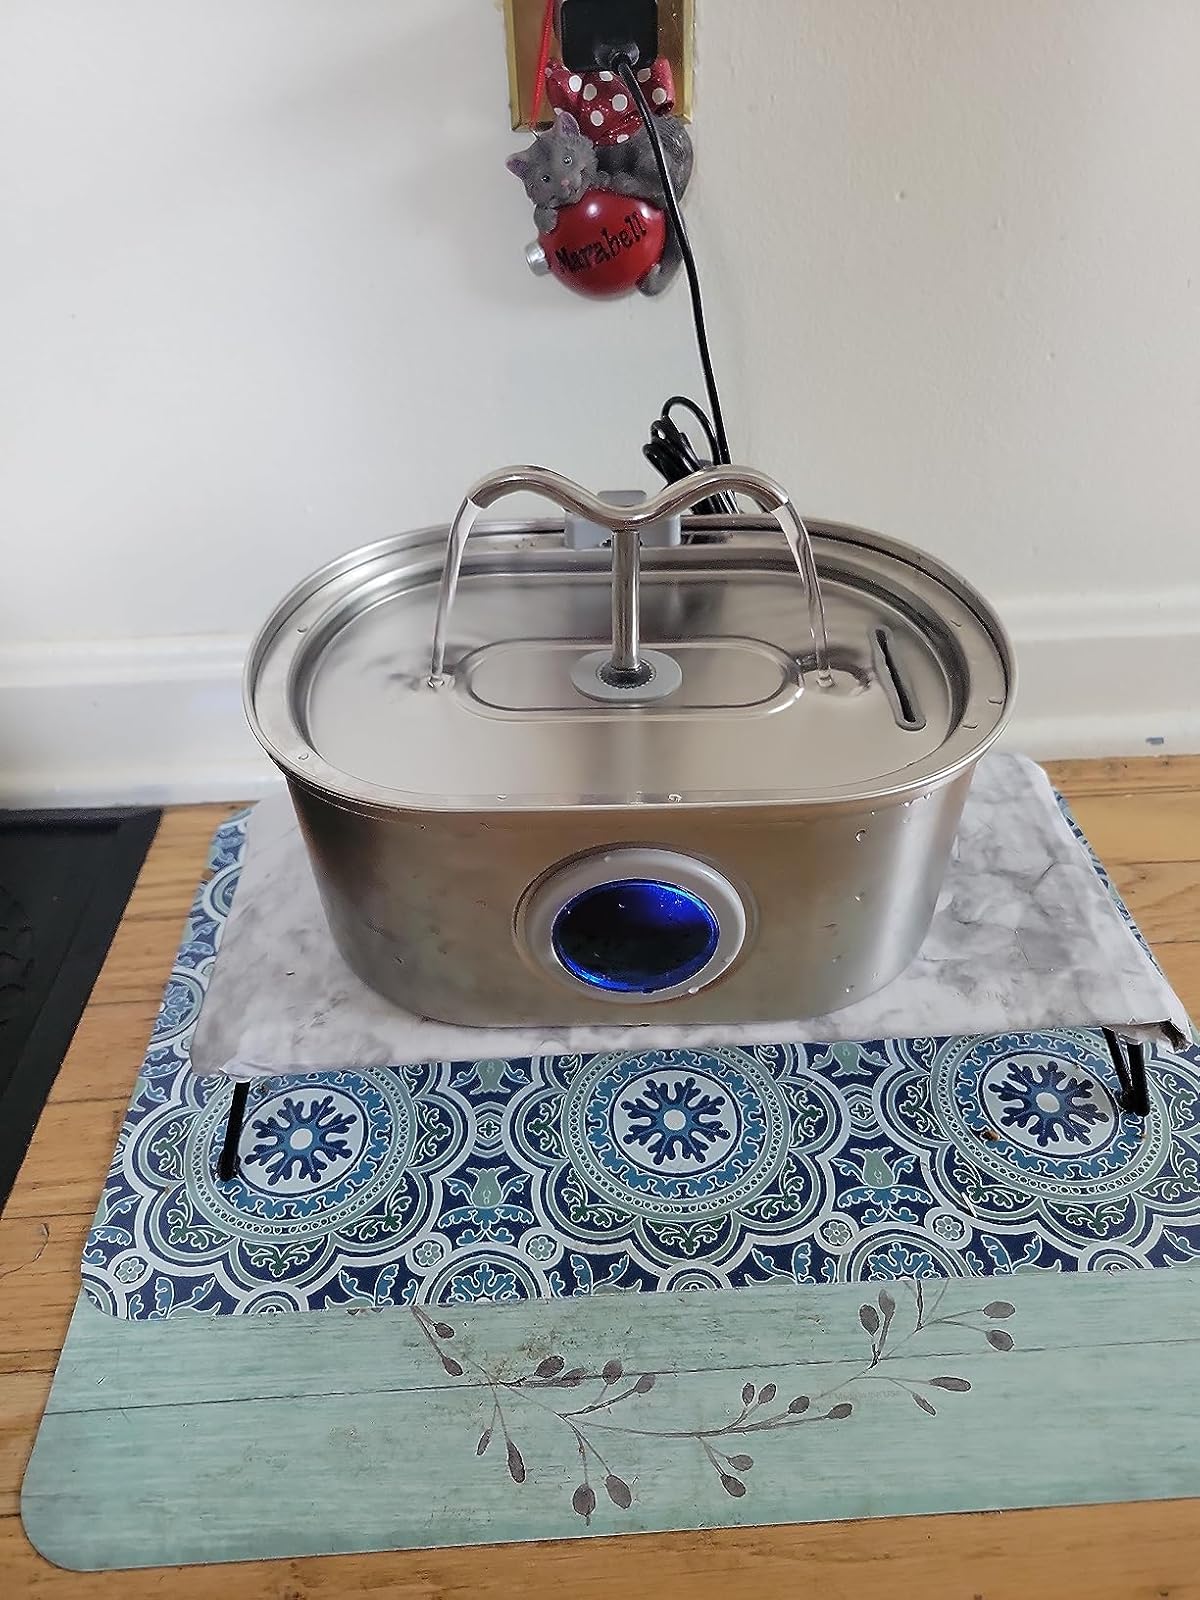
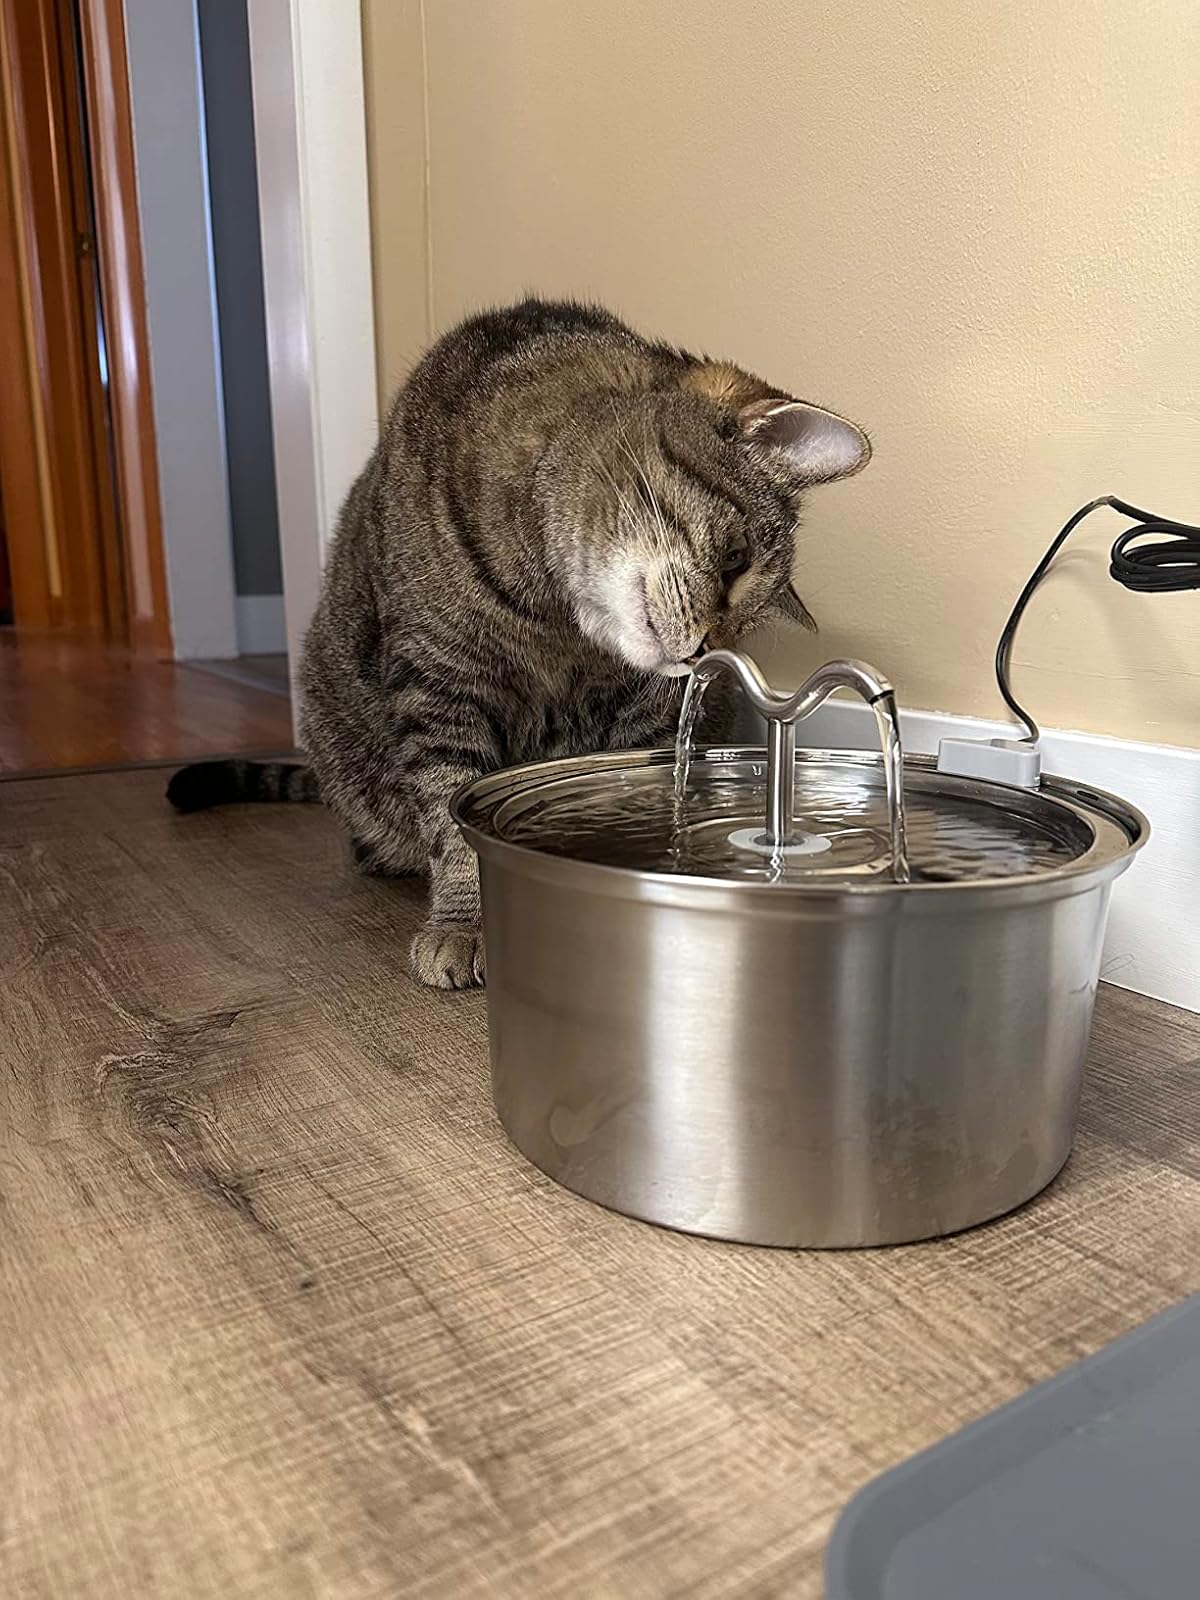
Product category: items_bowl
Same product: no